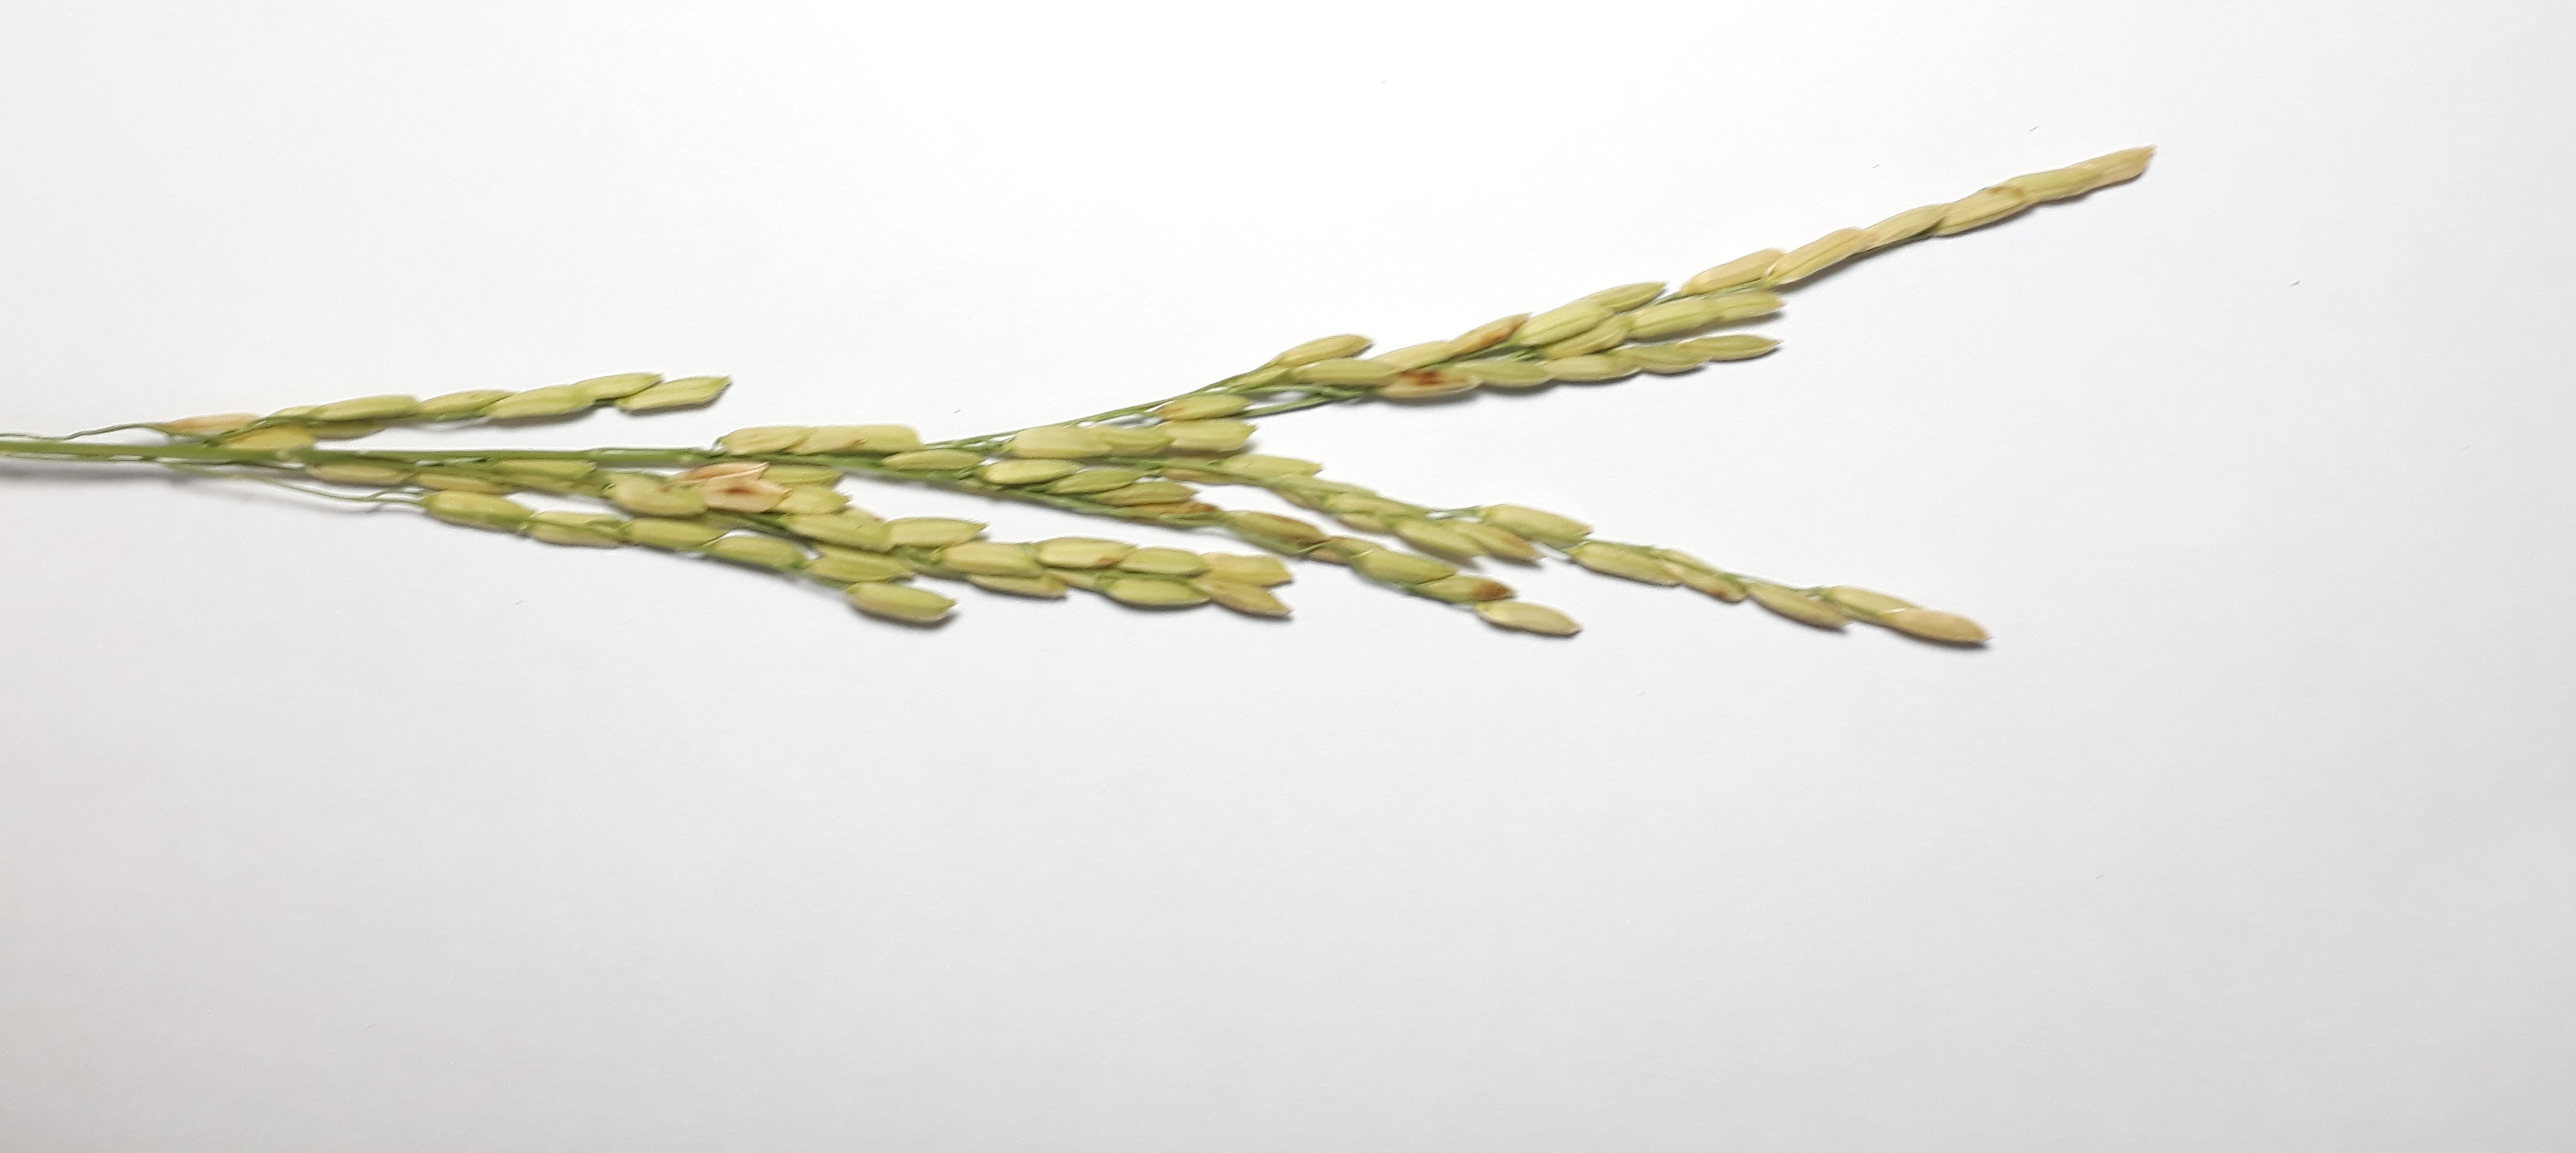
Label: Healthy